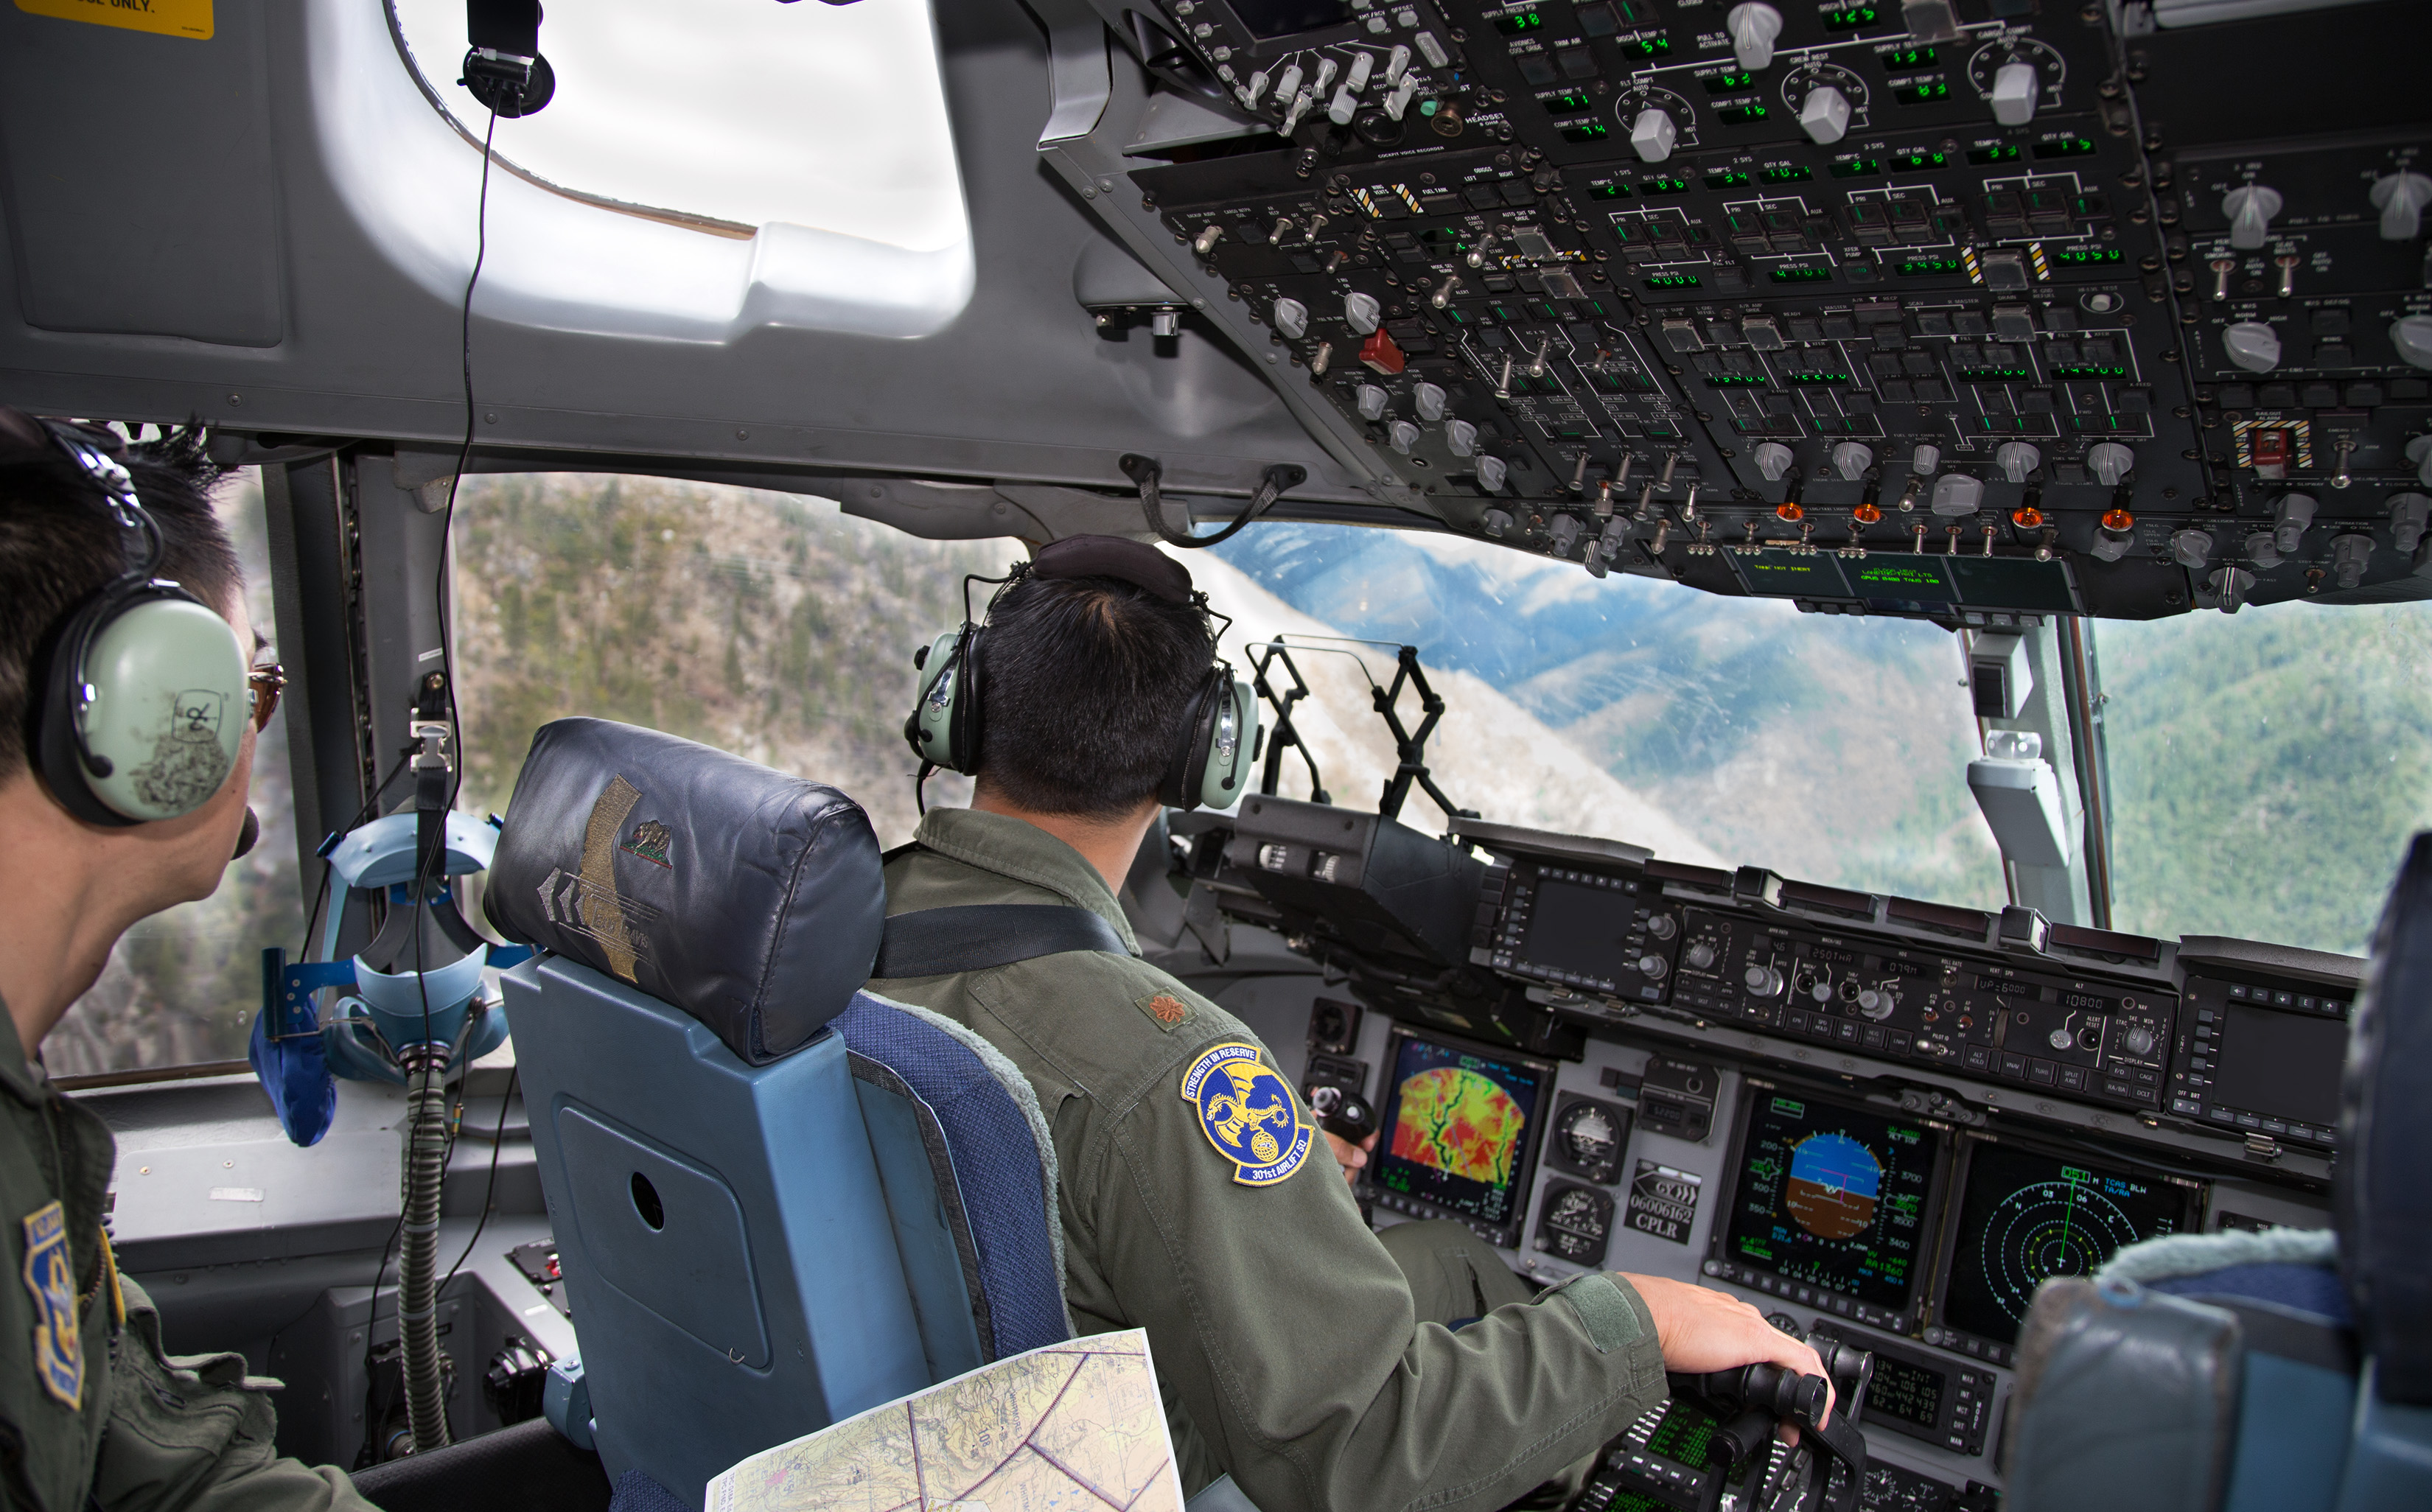
flying, airplane, aircraft, military, vehicle, airline, aviation, flight, training, professional, california, cockpit, pilot, sierranevada, screenshot, travisafb, afrc, airmobilitycommand, airforcereservecommand, amc, c17globemasteriii, c17, proficiency, hud, lowlevel, gpws, air force, aerospace engineering, aircraft cabin